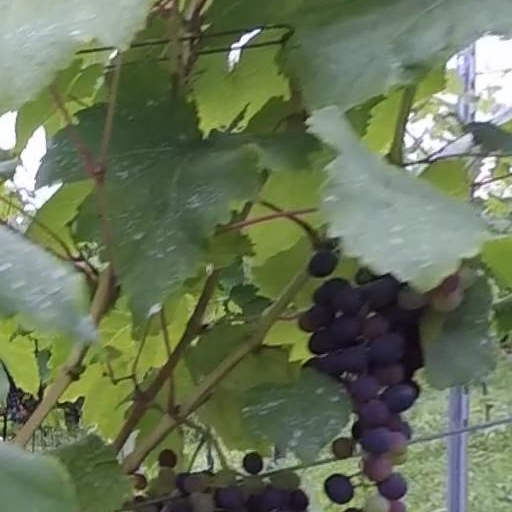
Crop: grape